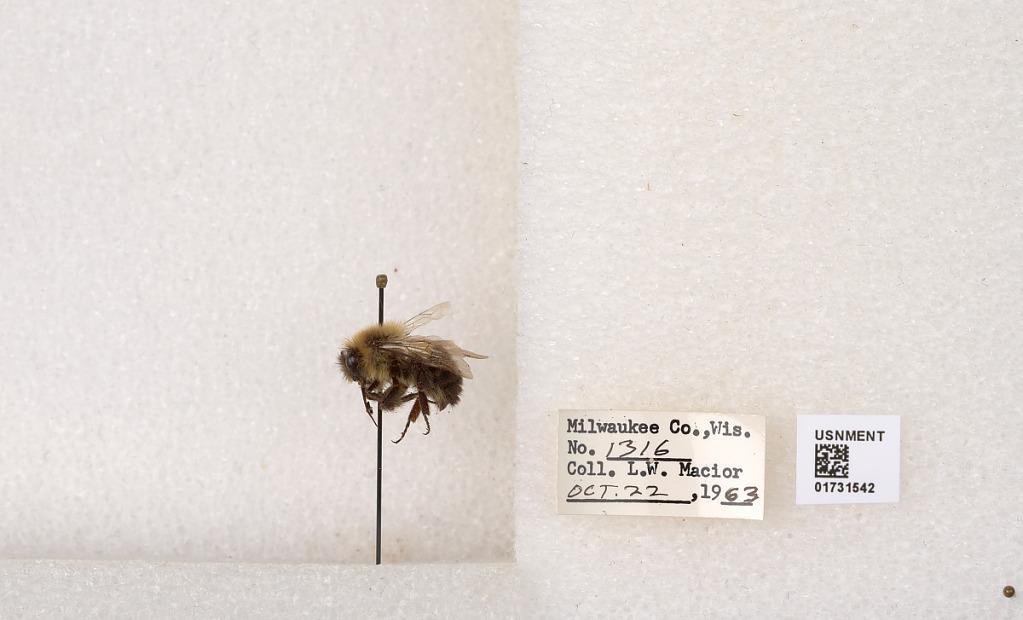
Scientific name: Bombus impatiens Cresson
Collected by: L. Macior
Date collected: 1963-10-22
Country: United States
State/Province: Wisconsin
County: Milwaukee
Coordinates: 43.0217, -87.9291